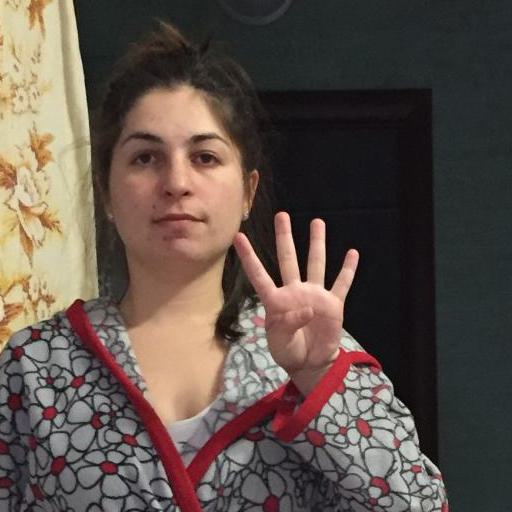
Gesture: four